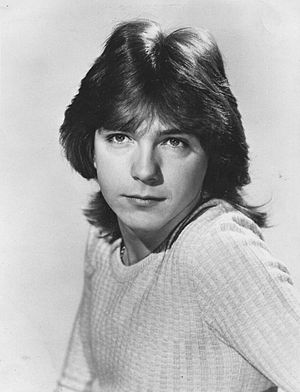
Døde i 2017 / November
Døde i 2017 er en liste over notable personer, der er afgået ved døden i 2017.